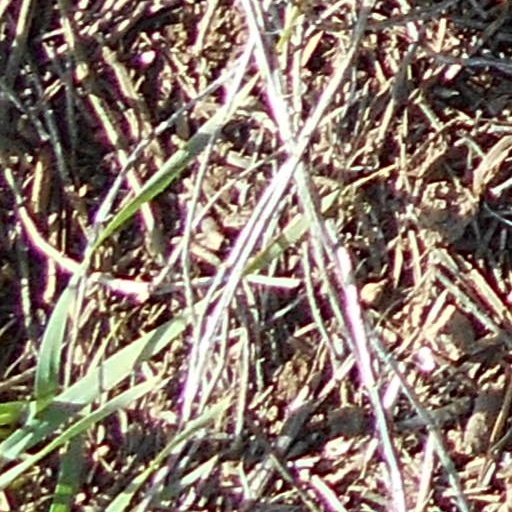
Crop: wheat